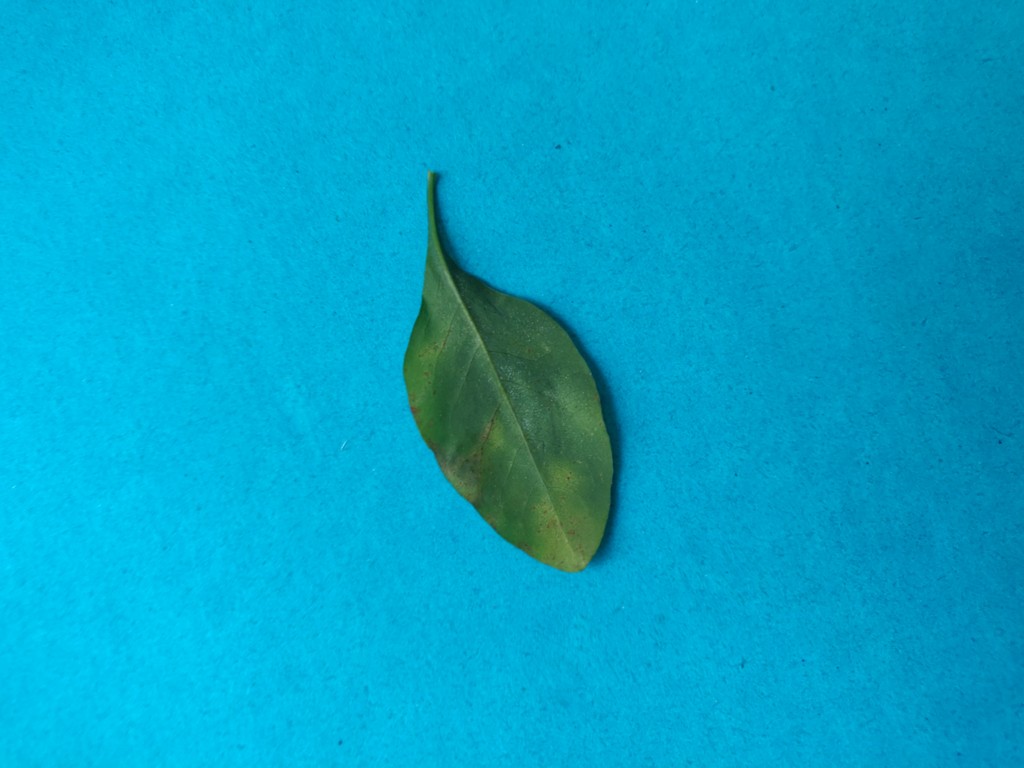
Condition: Unhealthy
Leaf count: single
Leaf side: back